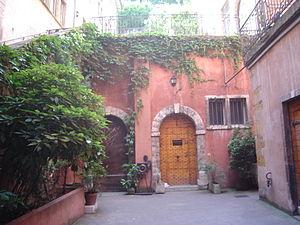
Cour de la Tour Rose
Le Vieux Lyon est le quartier médiéval et Renaissance de Lyon. Il est situé en bordure de Saône, au pied de la colline de Fourvière en rive droite de la Saône. C'est l'un des quartiers les plus vastes concernant cette période médiévale et Renaissance qui est encore resté intact jusqu'à nos jours.
La maison du Crible, également dite la « tour rose » en raison de son escalier de couleur ocre, est un immeuble situé au 16 rue du Bœuf, dans le 5ᵉ arrondissement de Lyon, en France. Localisé au cœur du Vieux Lyon, il s'agit d'un des plus remarquables édifices du quartier en raison de sa couleur ocre, de la tour qui l'orne et qui lui donne son nom. Le plus illustre des résidents a été le roi de France Henri IV, qui y séjourna quelques jours en 1600, lors de son mariage avec Marie de Médicis, célébré à moins de 300 mètres de la maison, à la primatiale Saint-Jean. Elle est classée monument historique depuis 1937. Elle abrite la paroisse orthodoxe française. Le restaurant La Tour rose, à l'origine au rez-de-chaussée de l'édifice et désormais déplacé à une autre adresse de la rue du Bœuf, tire son nom de la tour d'escalier.